Real tennis

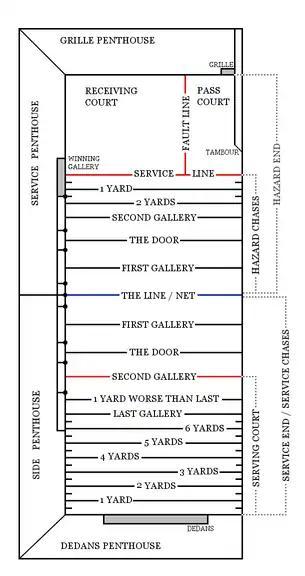
An example layout of a tennis court. A valid serve must occur from the "serving court" before the "second gallery" line, and hit the "service penthouse" before dropping in the "receiving court", marked by the "service line" and "fault line". Corresponding chase lines extend from the centres of the side galleries on both service and hazard ends, including the "first", "door", "second" and "last". Gallery posts and the net post are marked with circles. Shaded areas are the winning openings, the "dedans", "grille", and "winning gallery". None of these, nor the posts, would be visible with an actual overhead view as depicted.

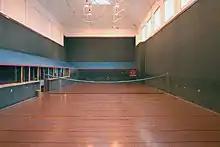
Newmarket-Suffolk "jeu à dedans" court, view toward hazard end

There are two basic designs in existence today: "jeu quarré," which is an older design, and "jeu à dedans". Both are doubly asymmetric: the two ends of the court differ in shape, as do the left and right sides. All existing tennis courts in the modern day are of the "jeu à dedans" variety, except the court at Falkland Palace in Scotland. The "jeu à dedans" court is a rectangular indoor court with high walls on all four sides and a high ceiling. The floor size of a court can vary from at Oxford to , and can be constructed of dyed concrete or, in some older courts, flagstone. The surrounding walls are usually constructed of brick or cinder block and are plastered smooth. Some courts, notably Prested and Washington have glass walls down to floor level, though many more have installed glass walls higher up to increase viewing capacity without impacting play.